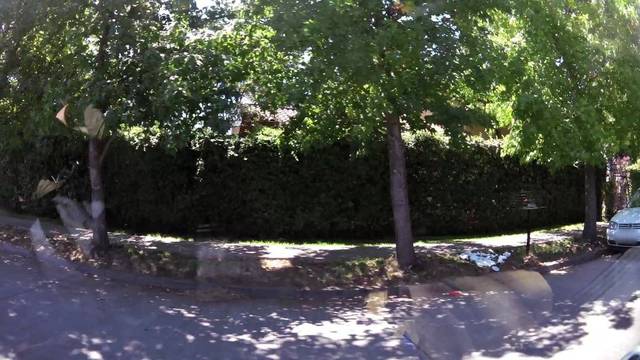
Region: Chile
Coordinates: -34.984, -71.222